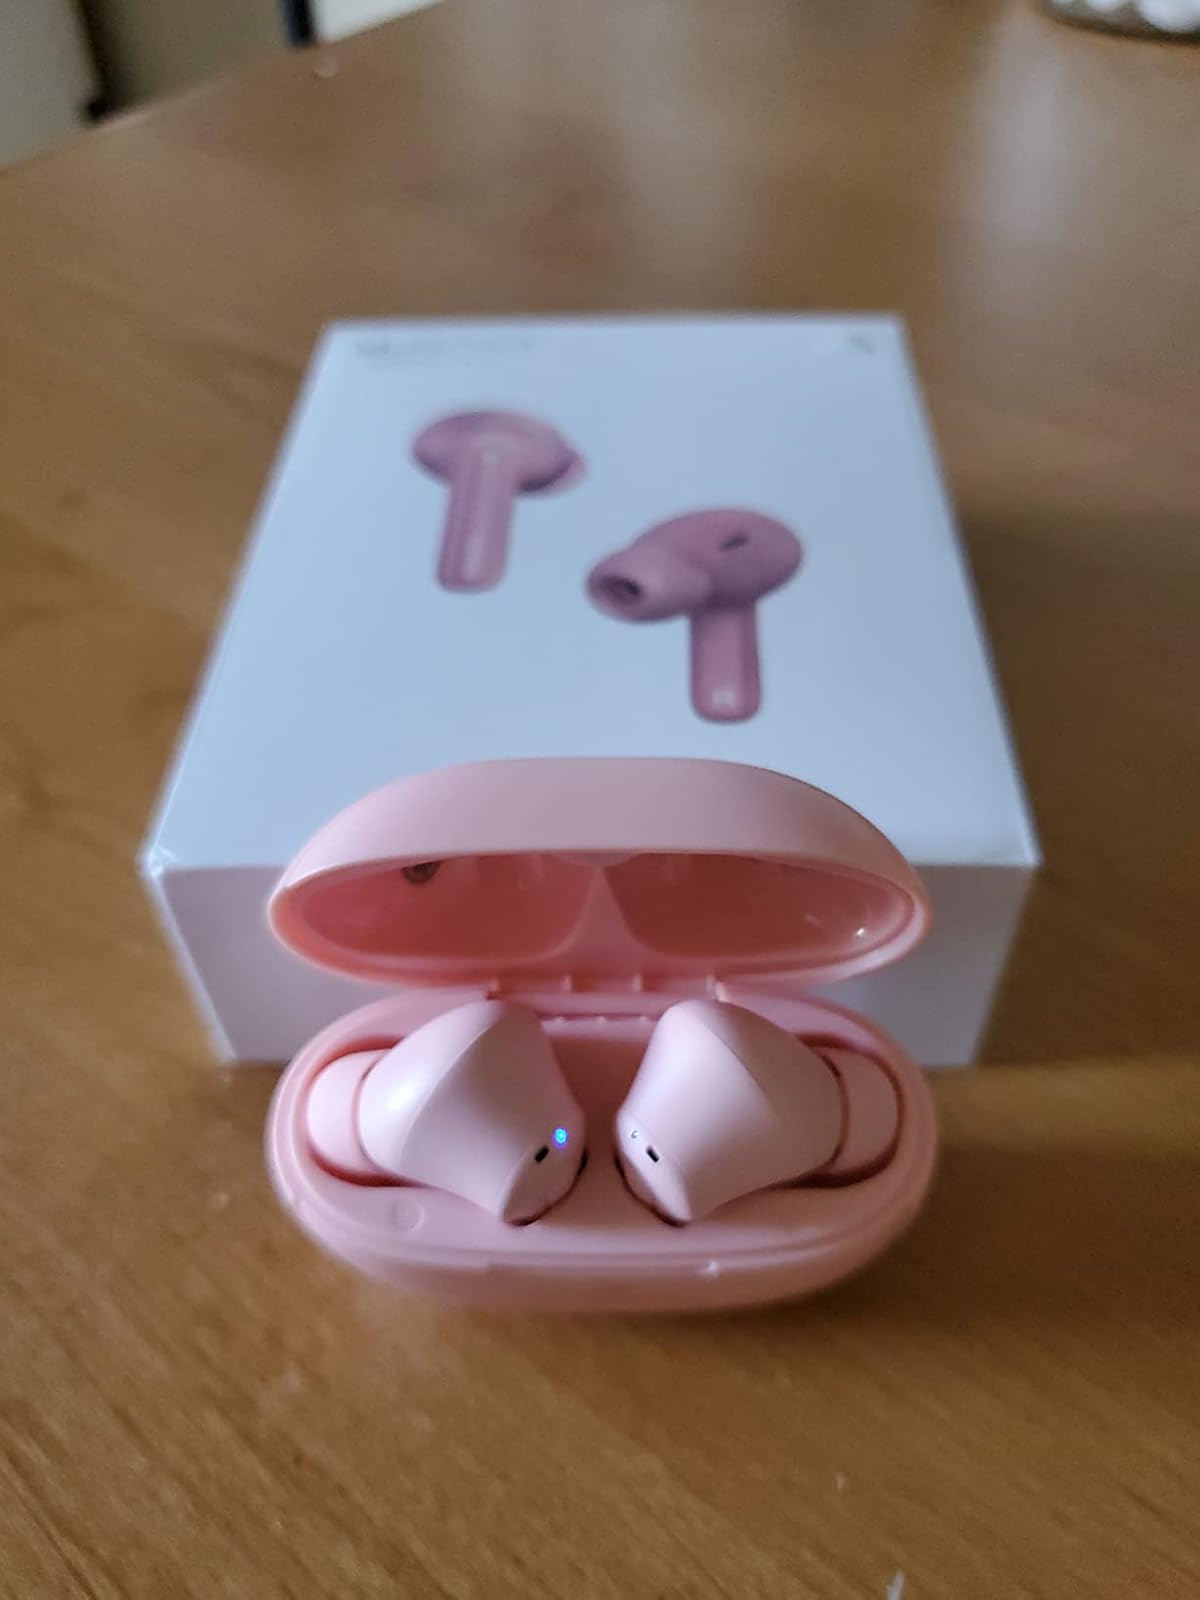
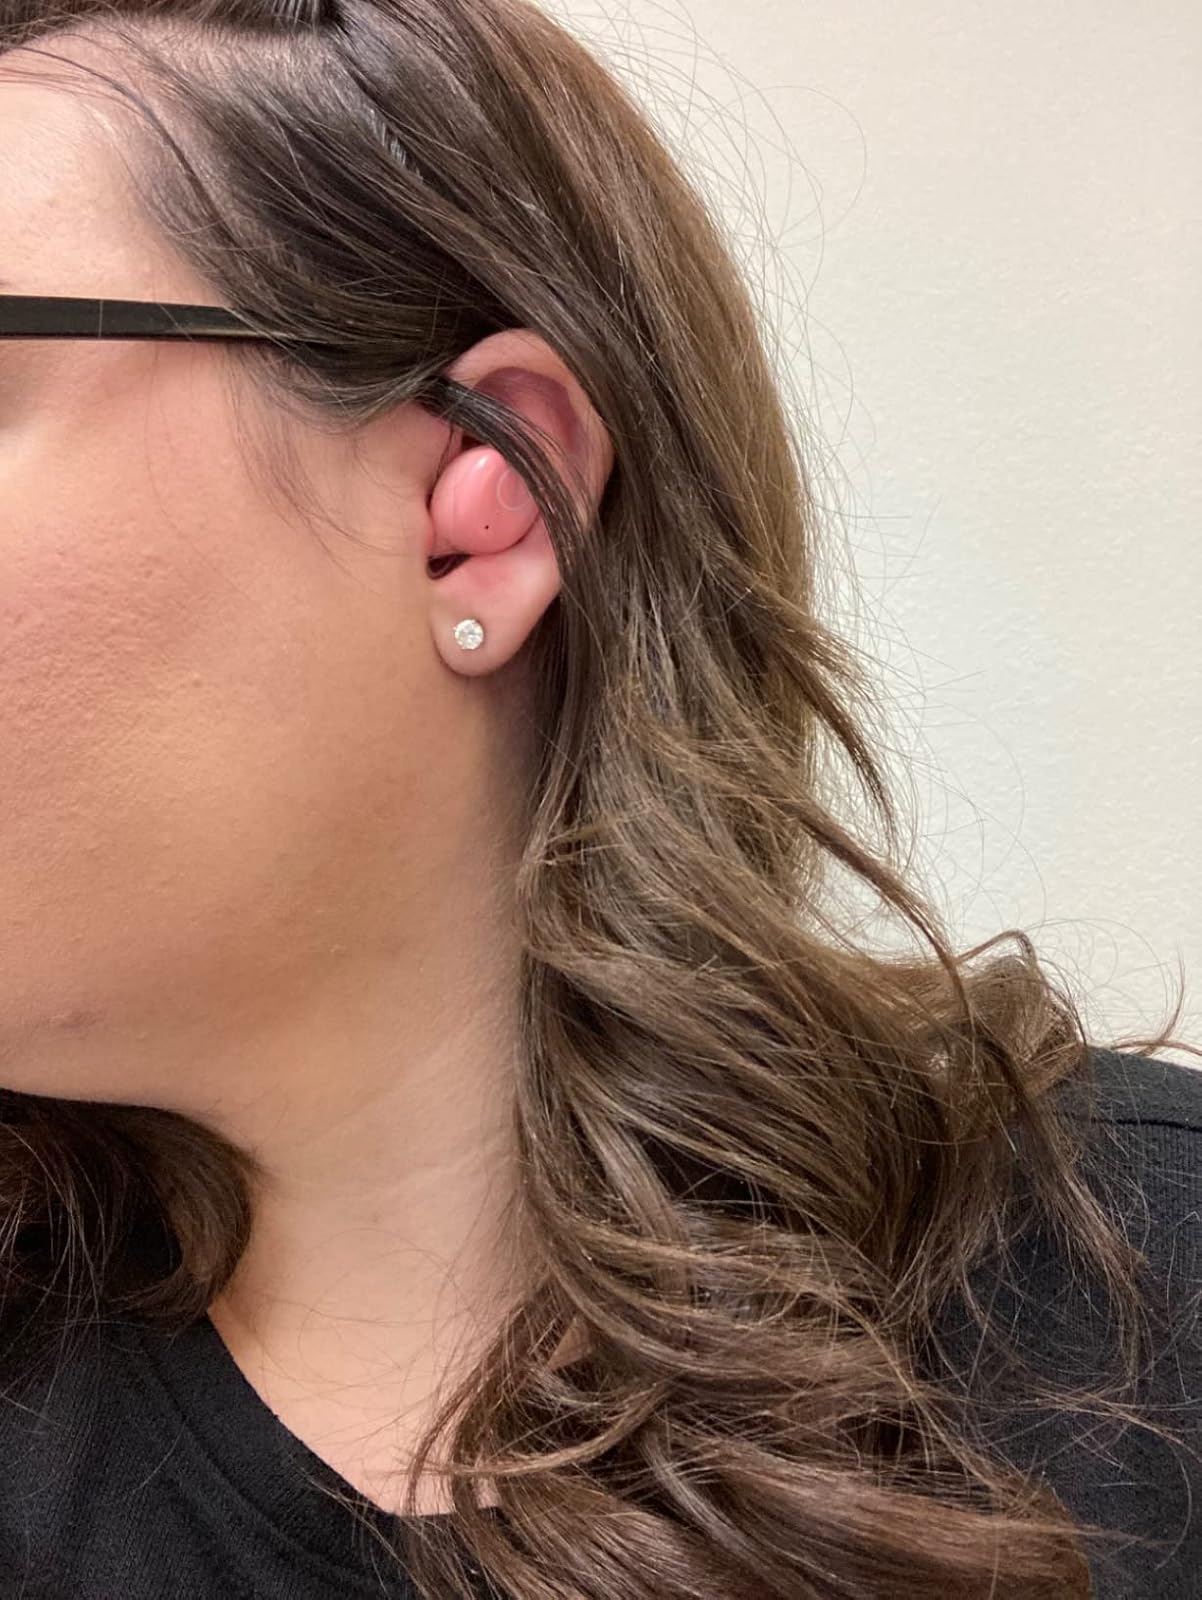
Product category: earbuds
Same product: no